2008 in India

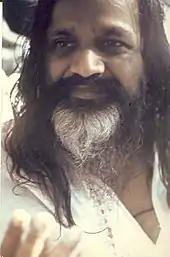
Maharishi Mahesh Yogi

2 November – Cricketer Anil Kumble announces retirement from Test Cricket.